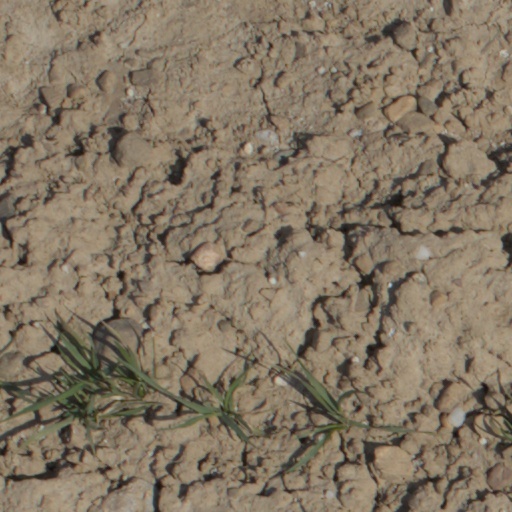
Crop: wheat